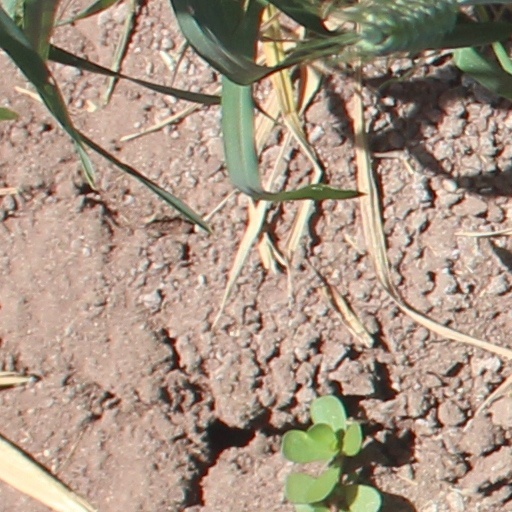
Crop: wheat